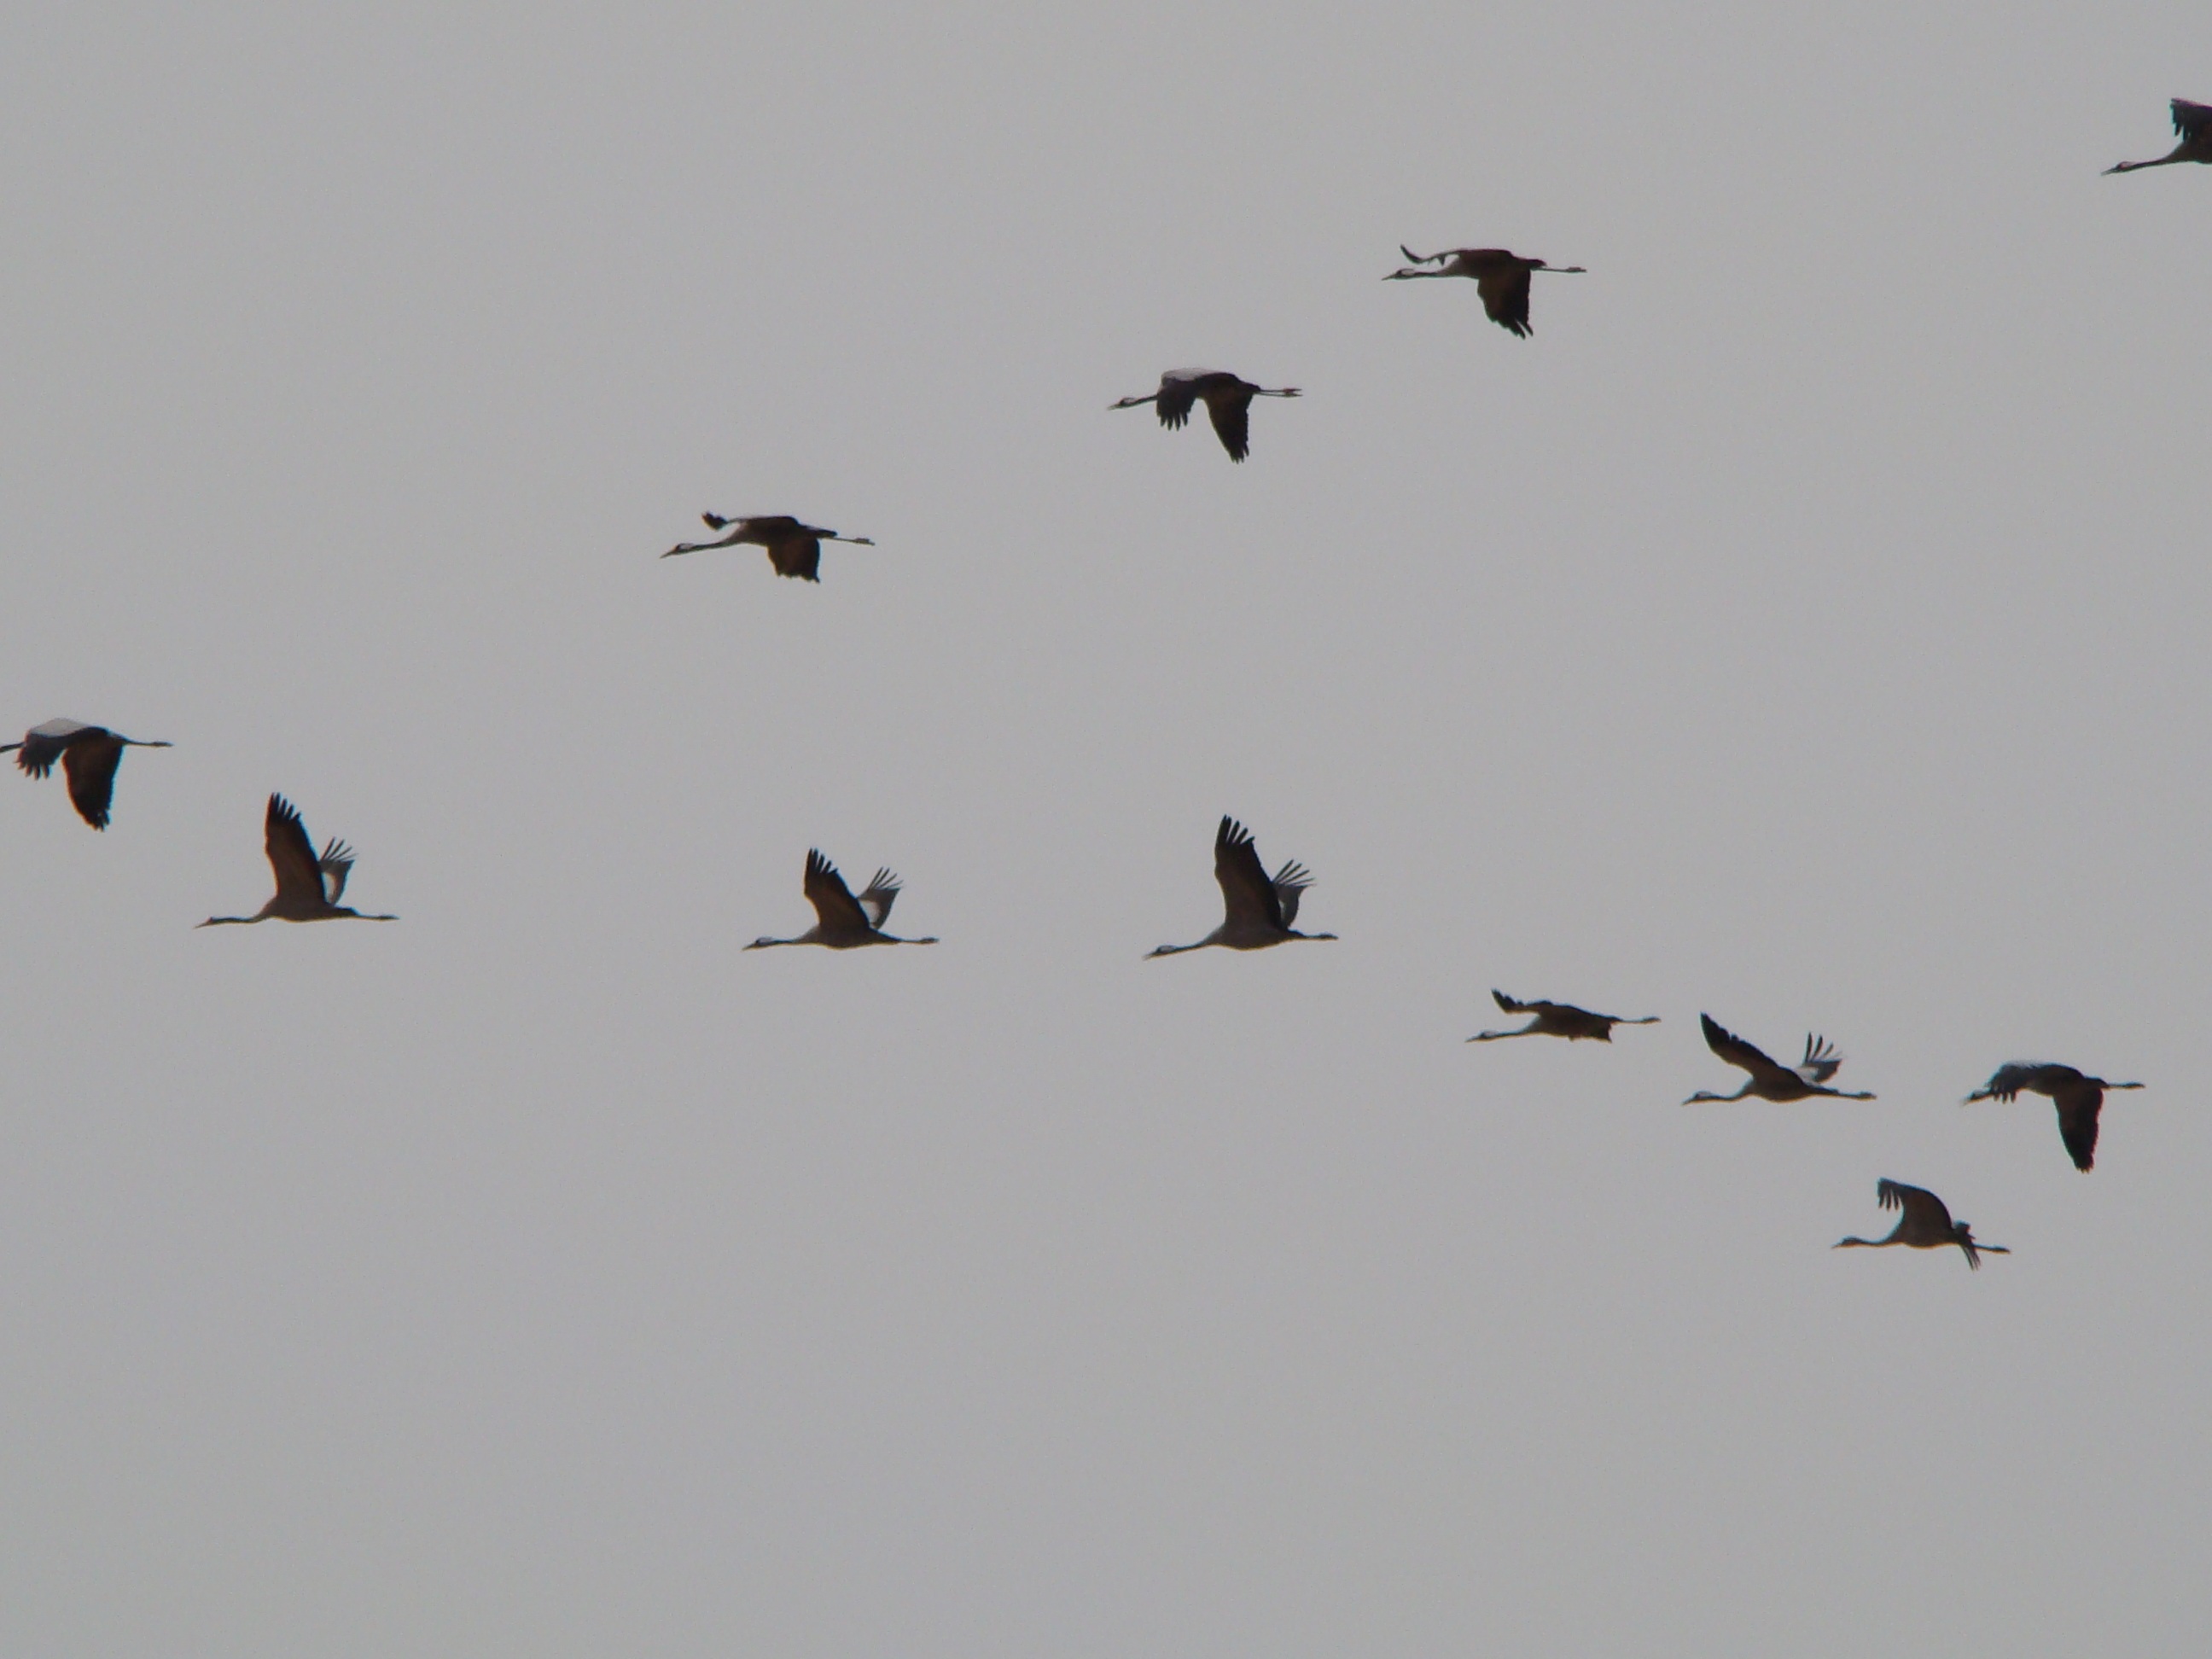
bird, wing, sky, flock, walk, flight, fauna, birds, spain, goose, vertebrate, cranes, crane, migration, water bird, bird migration, open air, animal migration, crane like bird